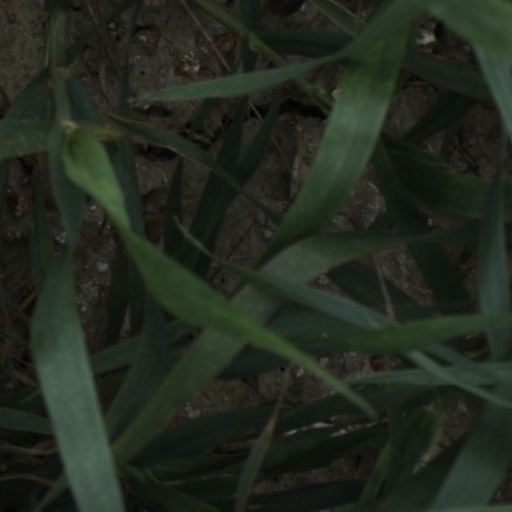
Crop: wheat